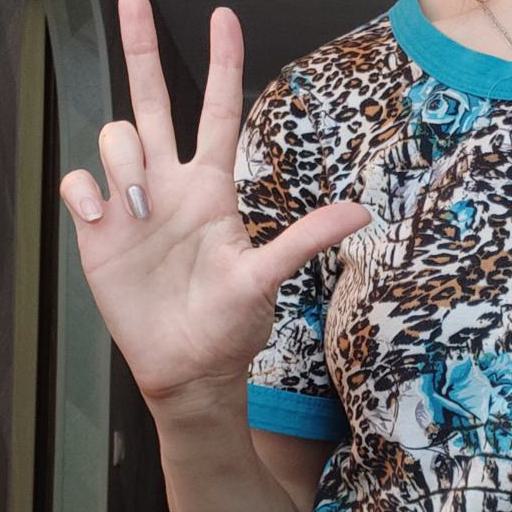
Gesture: three2